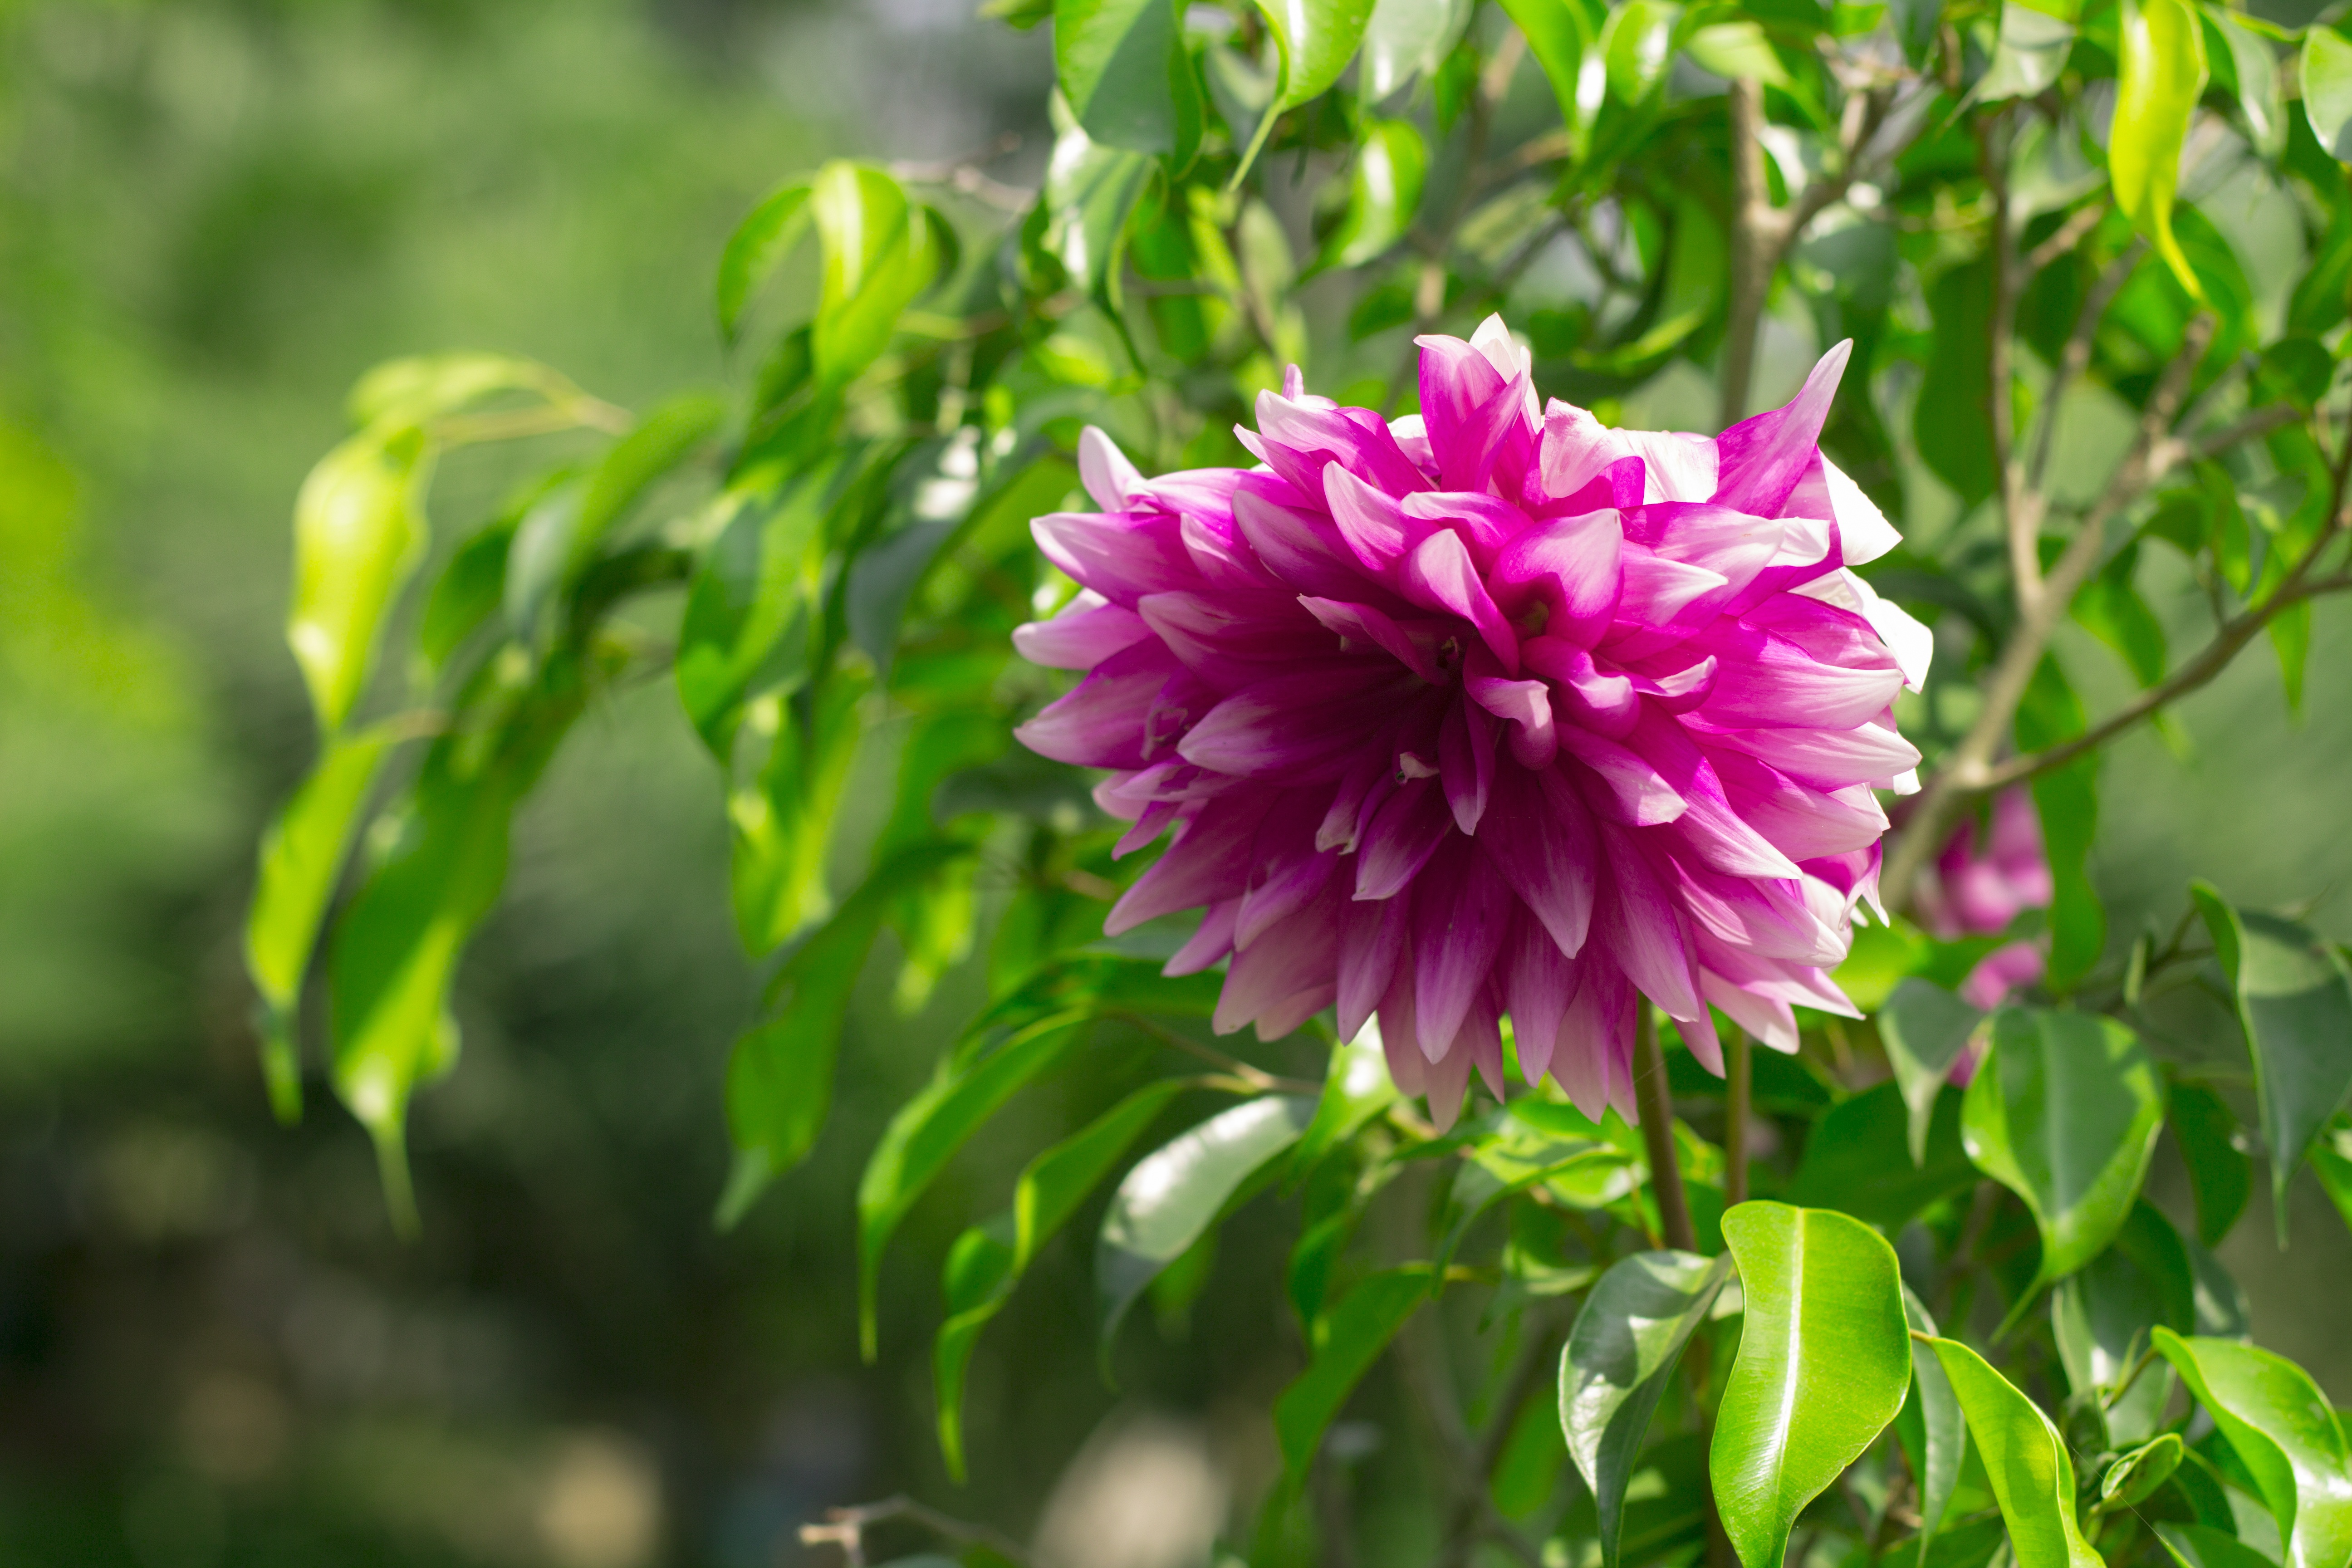
tree, nature, outdoor, blossom, plant, lawn, flower, purple, petal, bloom, floral, spring, green, natural, park, fresh, botany, blooming, garden, flora, season, dahlia, sunny, outside, smell, smelling, day, springtime, flower garden, attractive, flowering plant, daisy family, land plant